Driving in Madagascar

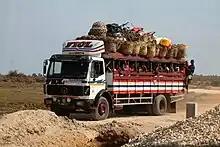
A flatbed truck with a roof over its bed drives down a dirt road. Beneath the roof sit quite a few people on beches; two hang on to the back of the truck. Atop the roof is a variety of goods in woven baskets. It says "Transport" on the front of the truck.

The road network of Madagascar, comprising about 4,500 unique roads spanning , is designed primarily to facilitate transportation to and from Antananarivo, the Malagasy capital. Transportation on these roads, most of which are unpaved and two lanes wide, is often dangerous. Few Malagasy own private vehicles; long-distance travel is often accomplished in ('bush taxis'), which may be shared by 20 or more people.